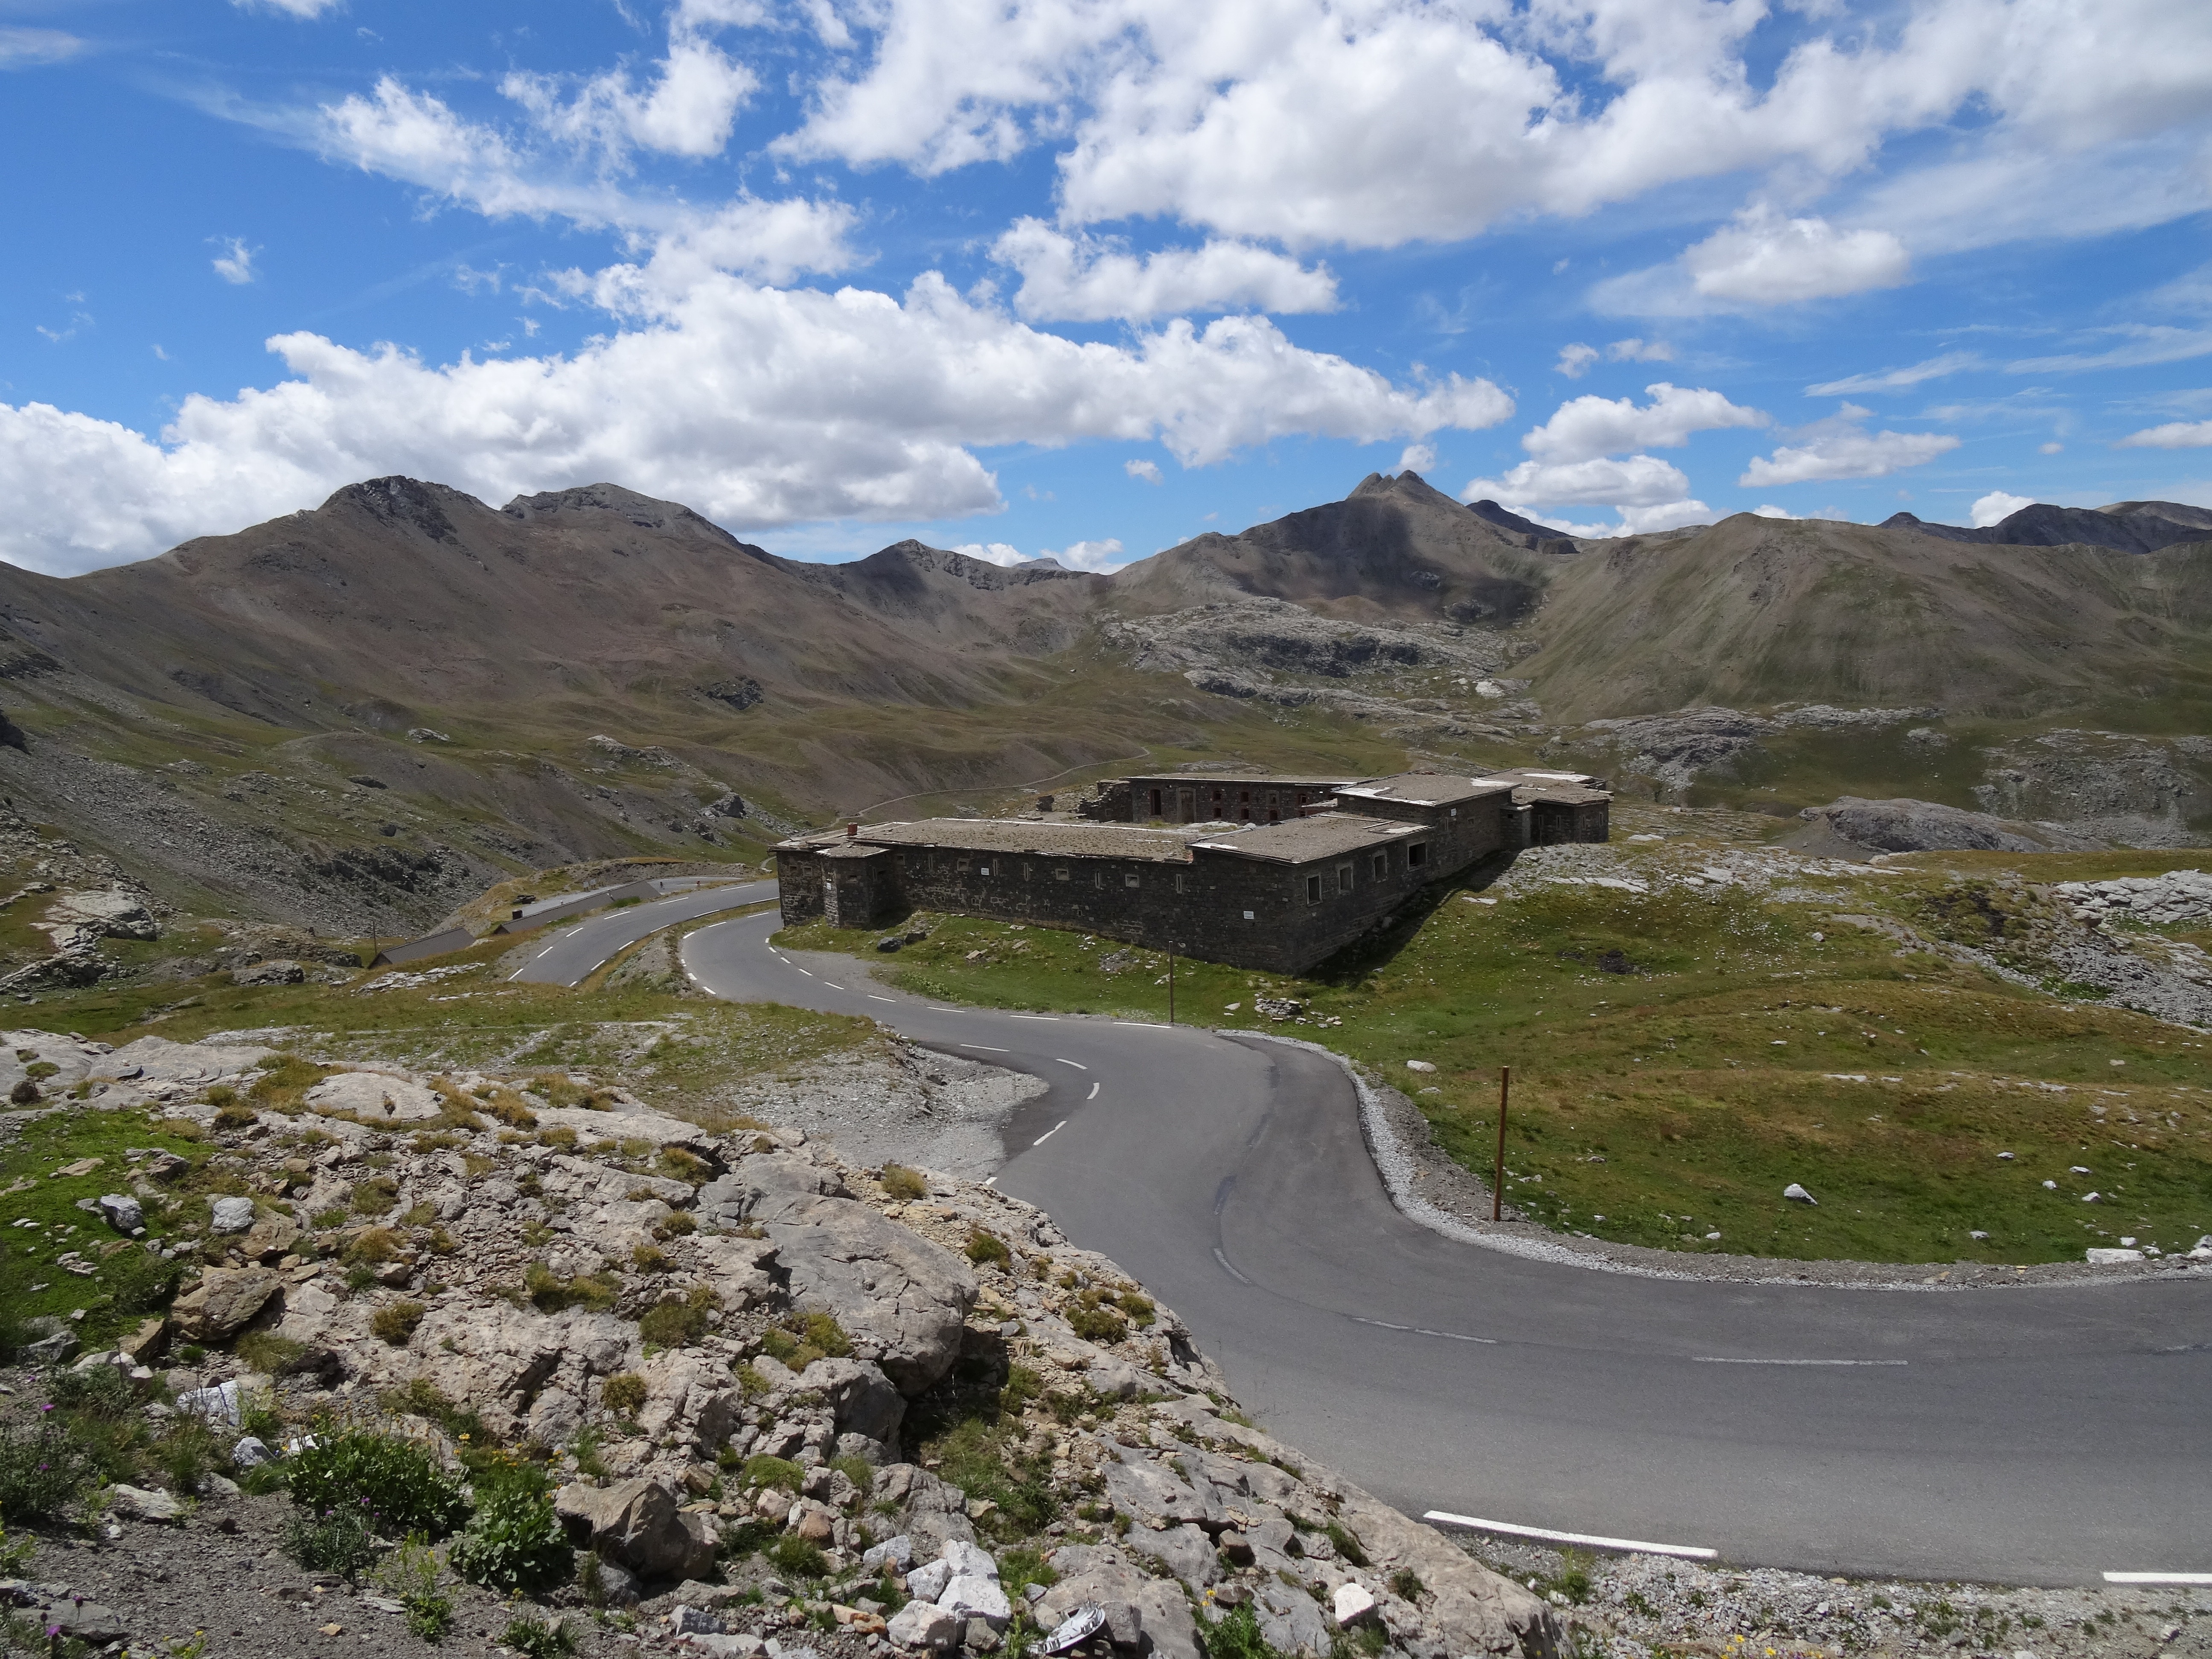
landscape, wilderness, walking, mountain, trail, hill, lake, valley, mountain range, france, reservoir, highland, ridge, geology, alps, plateau, fell, loch, landform, aerial photography, mountain pass, ubaye, alps of high provence, barracks restefond, mountainous landforms